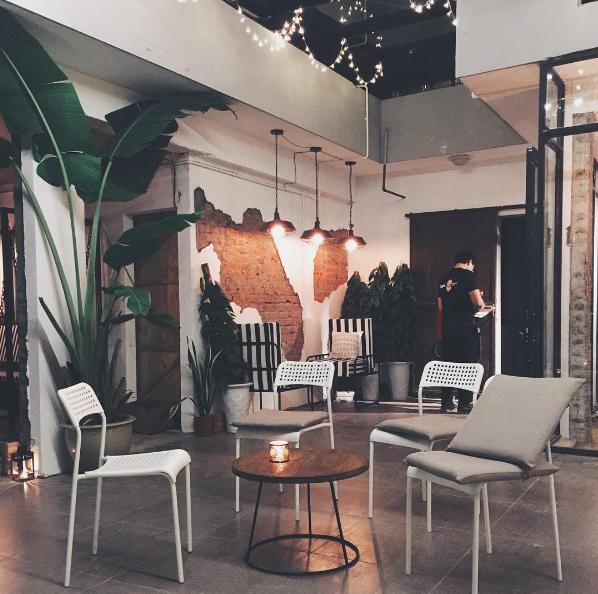
có một bộ bàn ghế xuất hiện ở giữa căn phòng